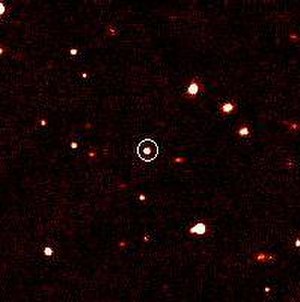
Eris (dværgplanet)
Eris (markeret med en ring i midten.)
Eris (markeret med en ring i midten.)
Eris er en plutoide og den største kendte dværgplanet i solsystemet. Eris er opkaldt efter splidens gudinde Eris, der var mor til alt ondt i den græske mytologi. Dværgplaneten Eris er et trans-neptunsk objekt, som med en diameter på ca. 2400 km er større end himmellegemet Pluto. Den blev opdaget af Michael E. Brown, Chadwick A. Trujillo og David L. Rabinowitz den 8. januar 2005 fra billeder taget den 21. oktober 2003 og opdagelsen blev offentliggjort den 29. juli 2005, den samme dag som et andet objekt, 2003 EL₆₁, fra Kuiper-bæltet blev det.